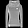
Label: Pullover